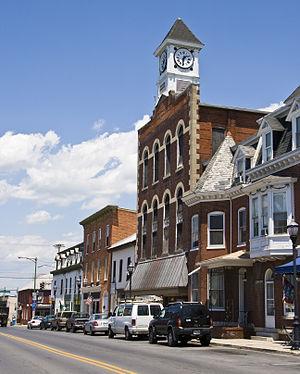
South Conococheague Street, Williamsport, Maryland, États-Unis